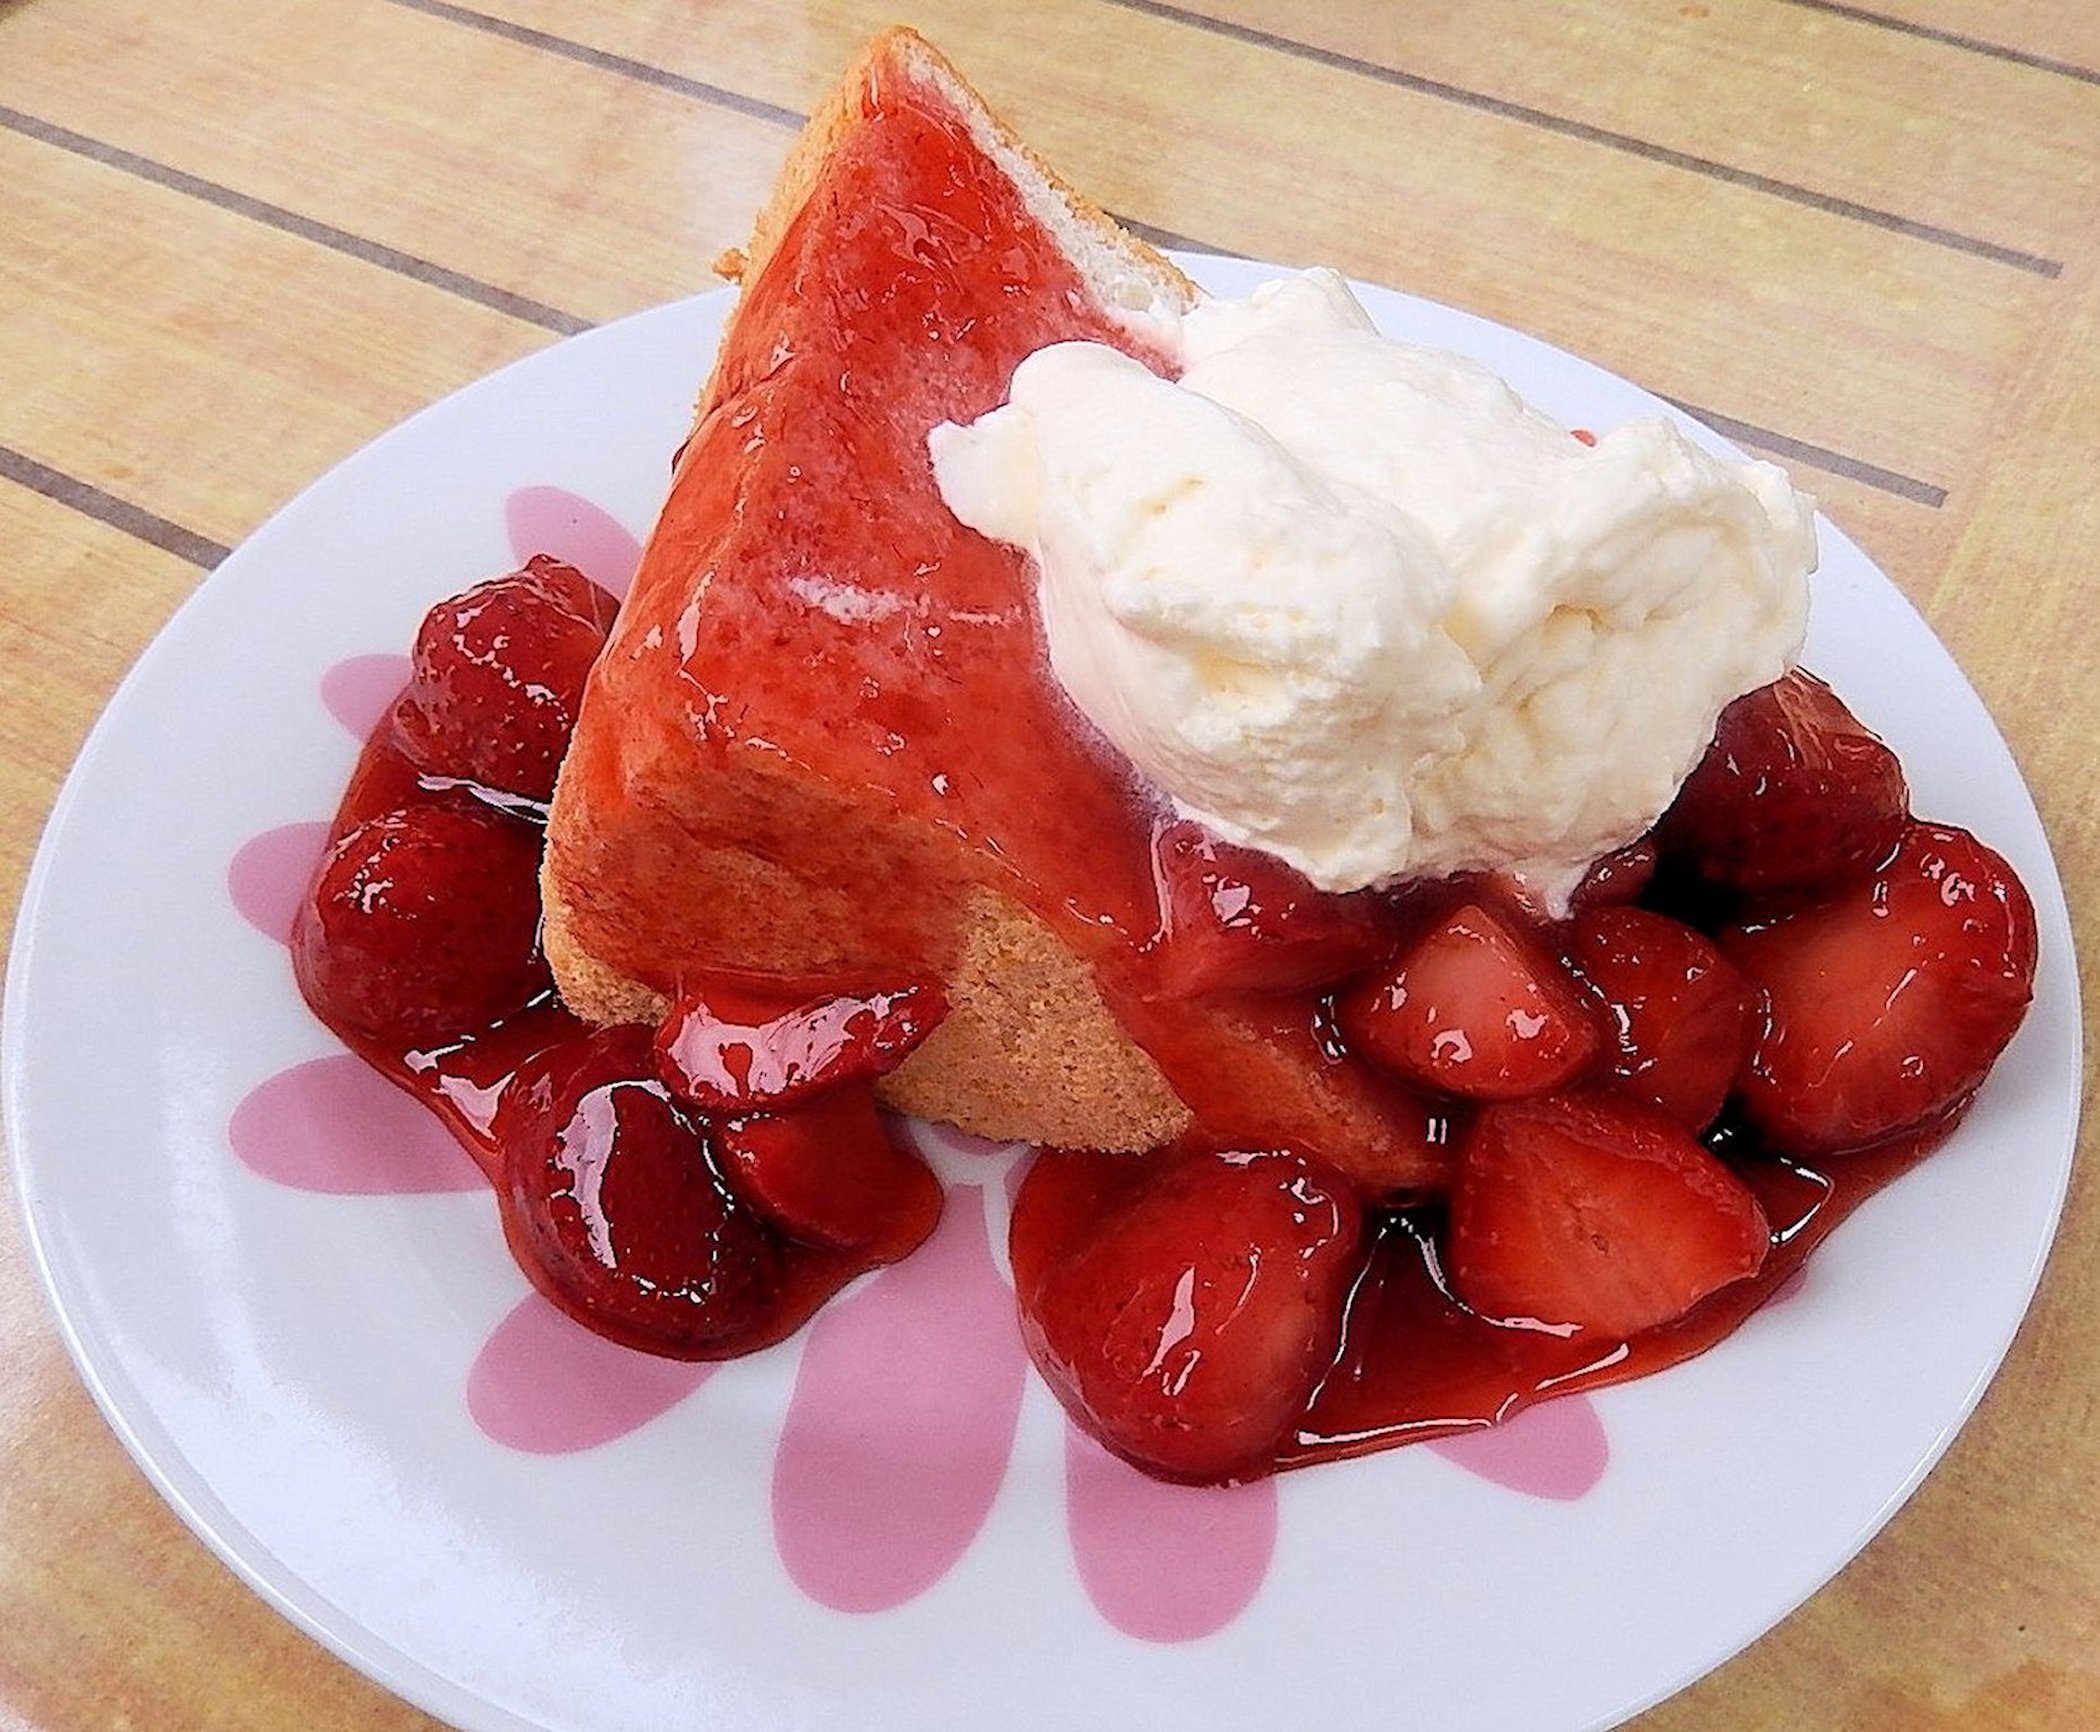
plant, fruit, dish, meal, food, produce, breakfast, dessert, dairy product, strawberry, strawberries, pavlova, angel food cake, land plant, buffalo ice cream